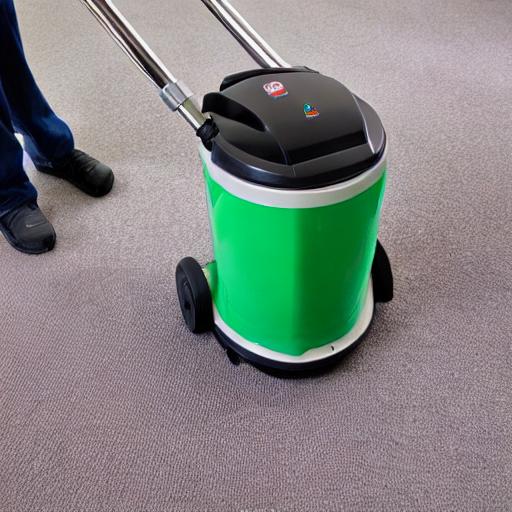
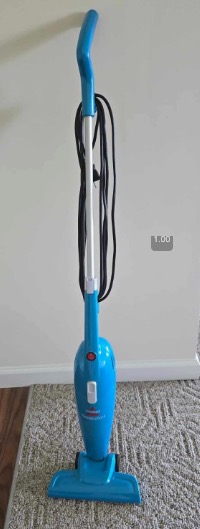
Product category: items_vacuum
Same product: no